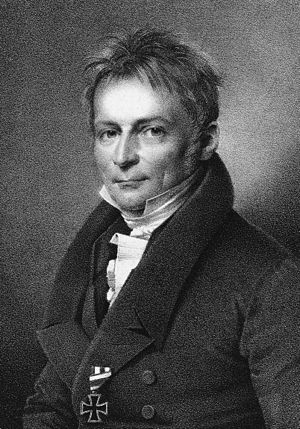
Heinrich Steffens
Heinrich Steffens
Heinrich Steffens var naturfilosof og kaldes dansk romantiks fødselshjælper.